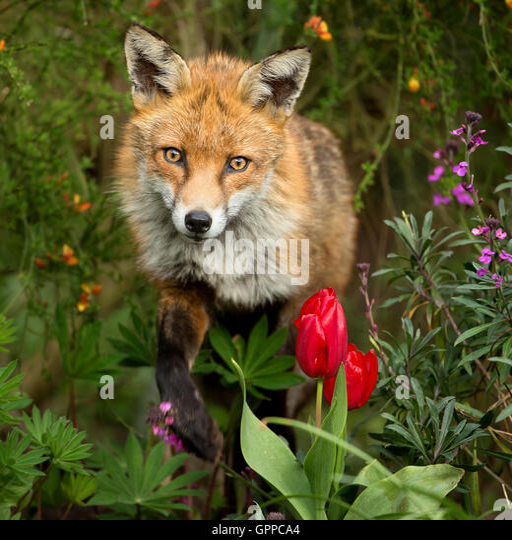
red fox among the flowers